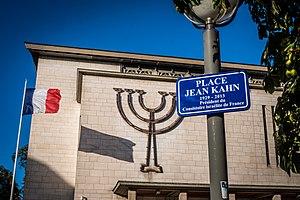
Place Jean Kahn, Strasbourg, septembre 2019
Jean Salomon Kahn, né le 17 mai 1929 et mort le 18 août 2013, à Strasbourg, est un avocat et directeur de société français. Il a été le 7ᵉ président du Conseil représentatif des institutions juives de France. Militant français des Droits de l'homme, il a été l’une des autorités morales du judaïsme français.